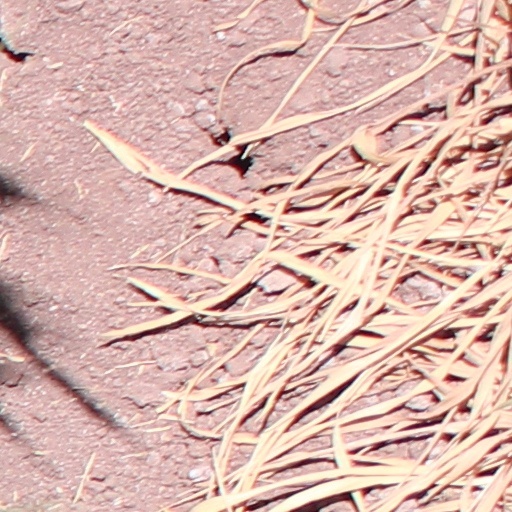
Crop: wheat